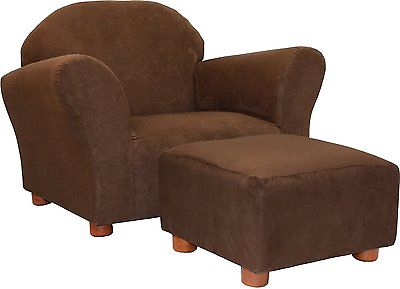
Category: chair